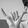
ASL letter: Y